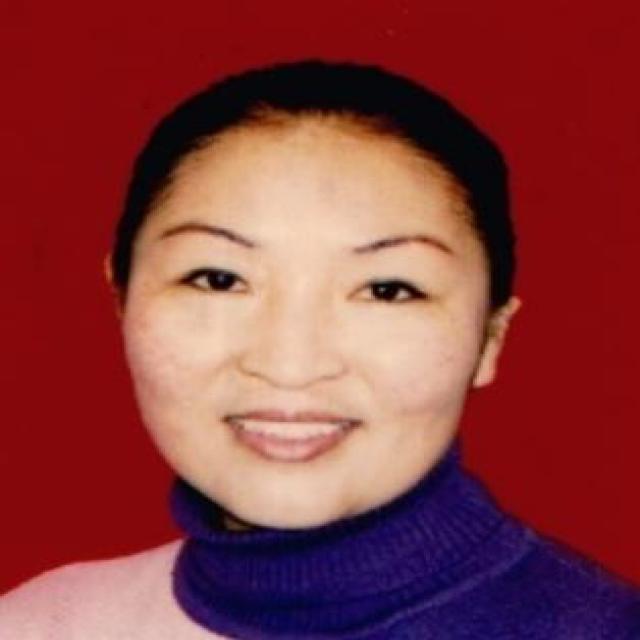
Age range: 21-44